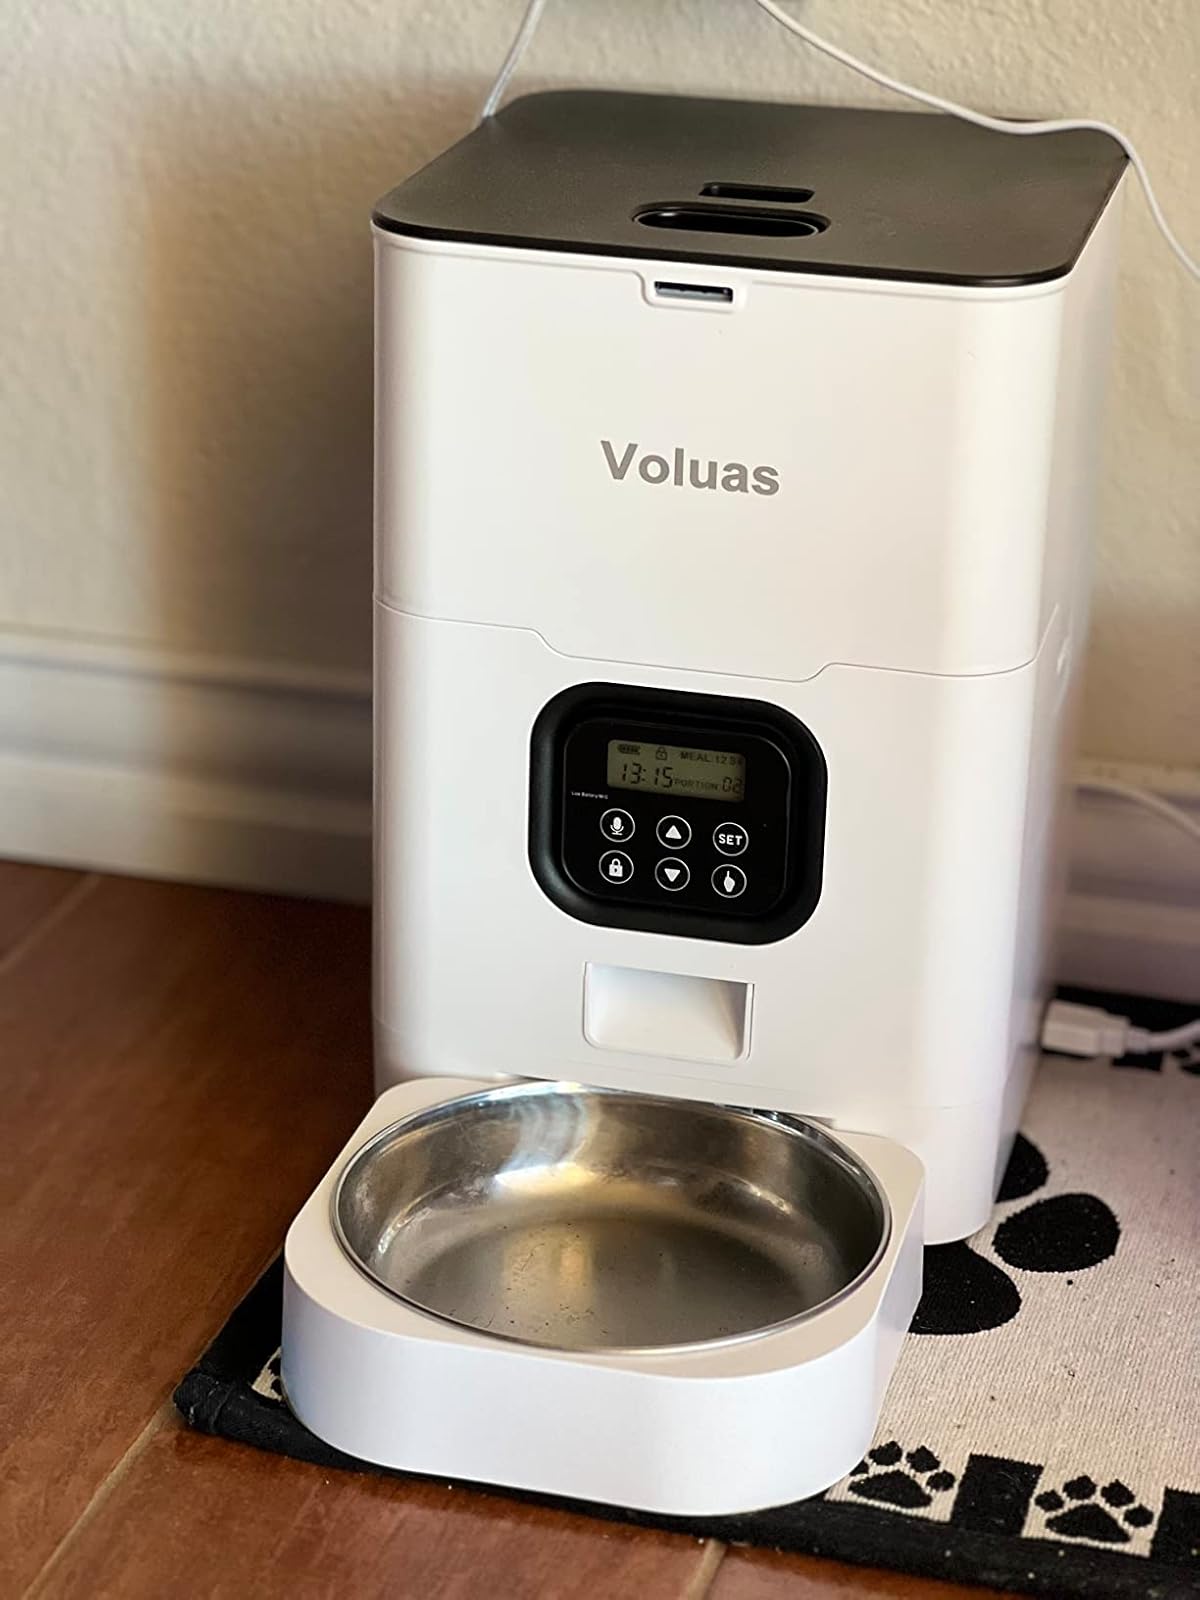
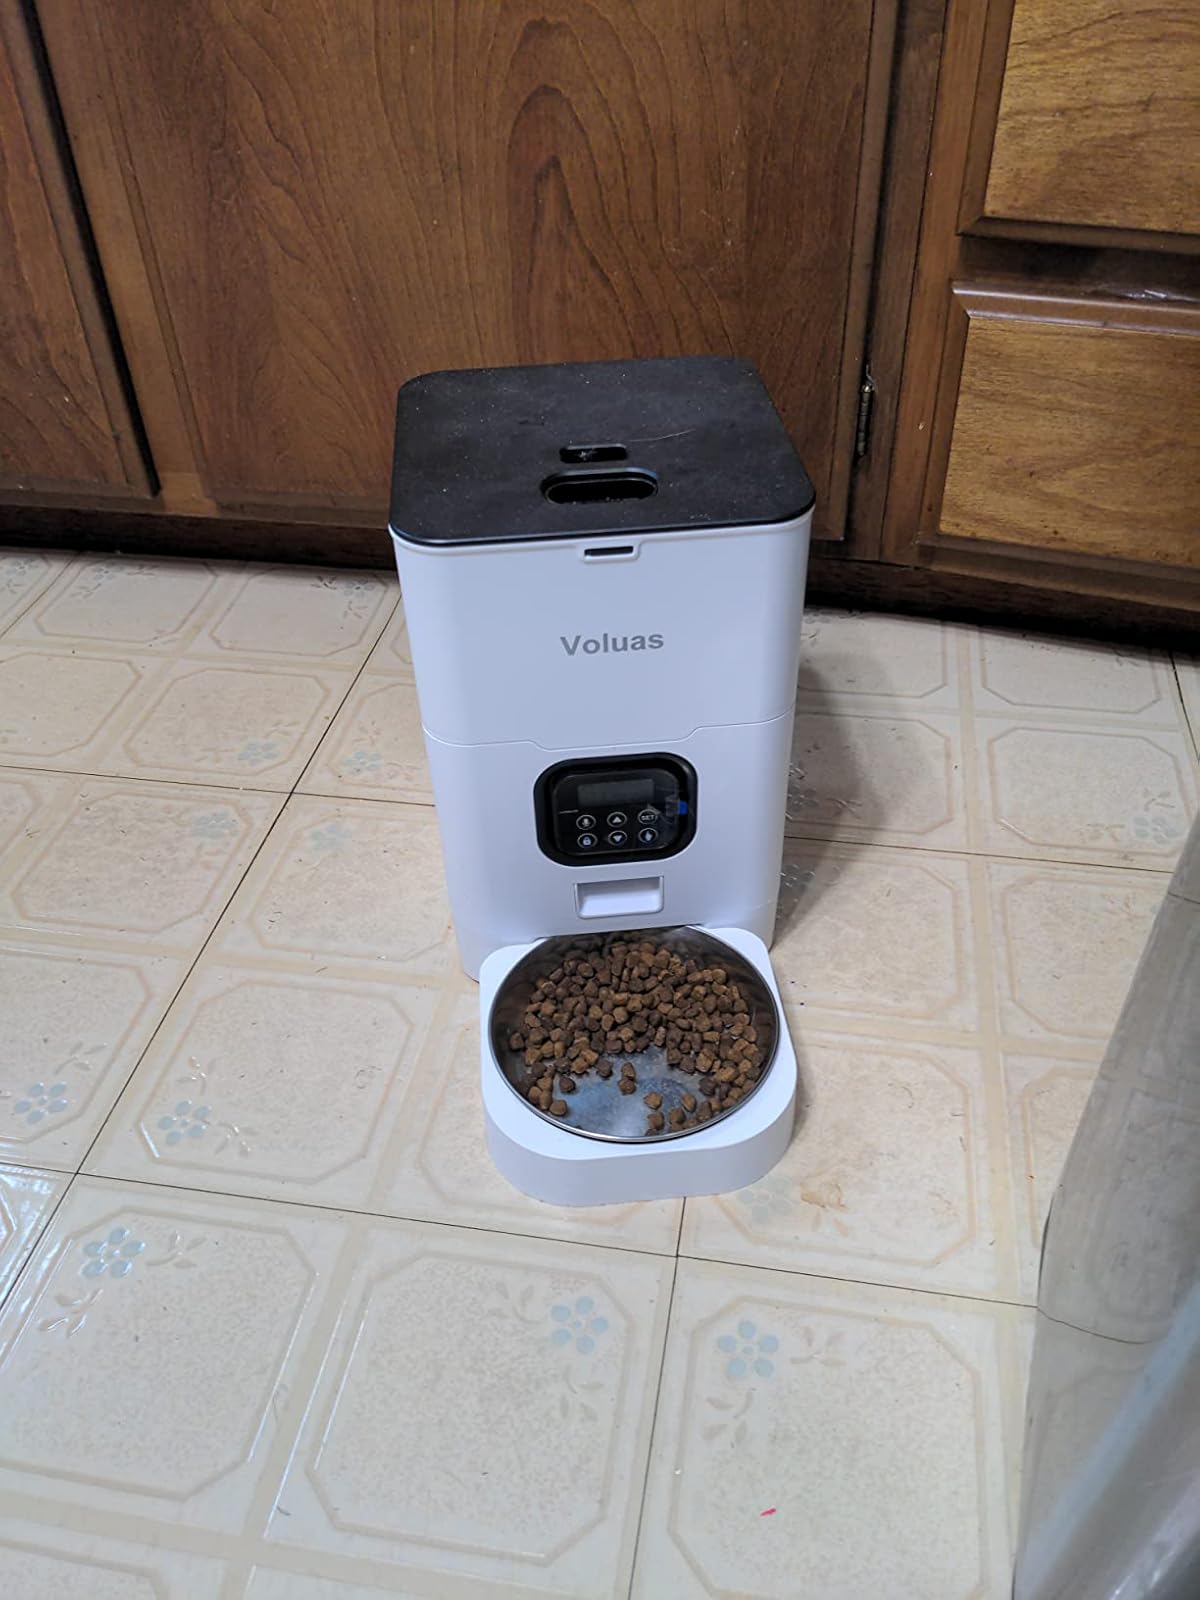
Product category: items_feeder
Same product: yes